Armando Sá

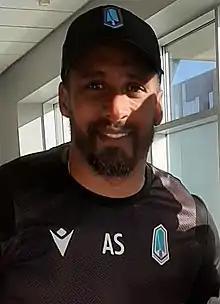
Sá in 2022

Armando Miguel Correia de Sá (born 16 September 1975) is a Mozambican football manager and former player who serves as assistant coach of Canadian club Pacific FC. As a player, he played mainly as a right back.